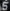
Number: 5